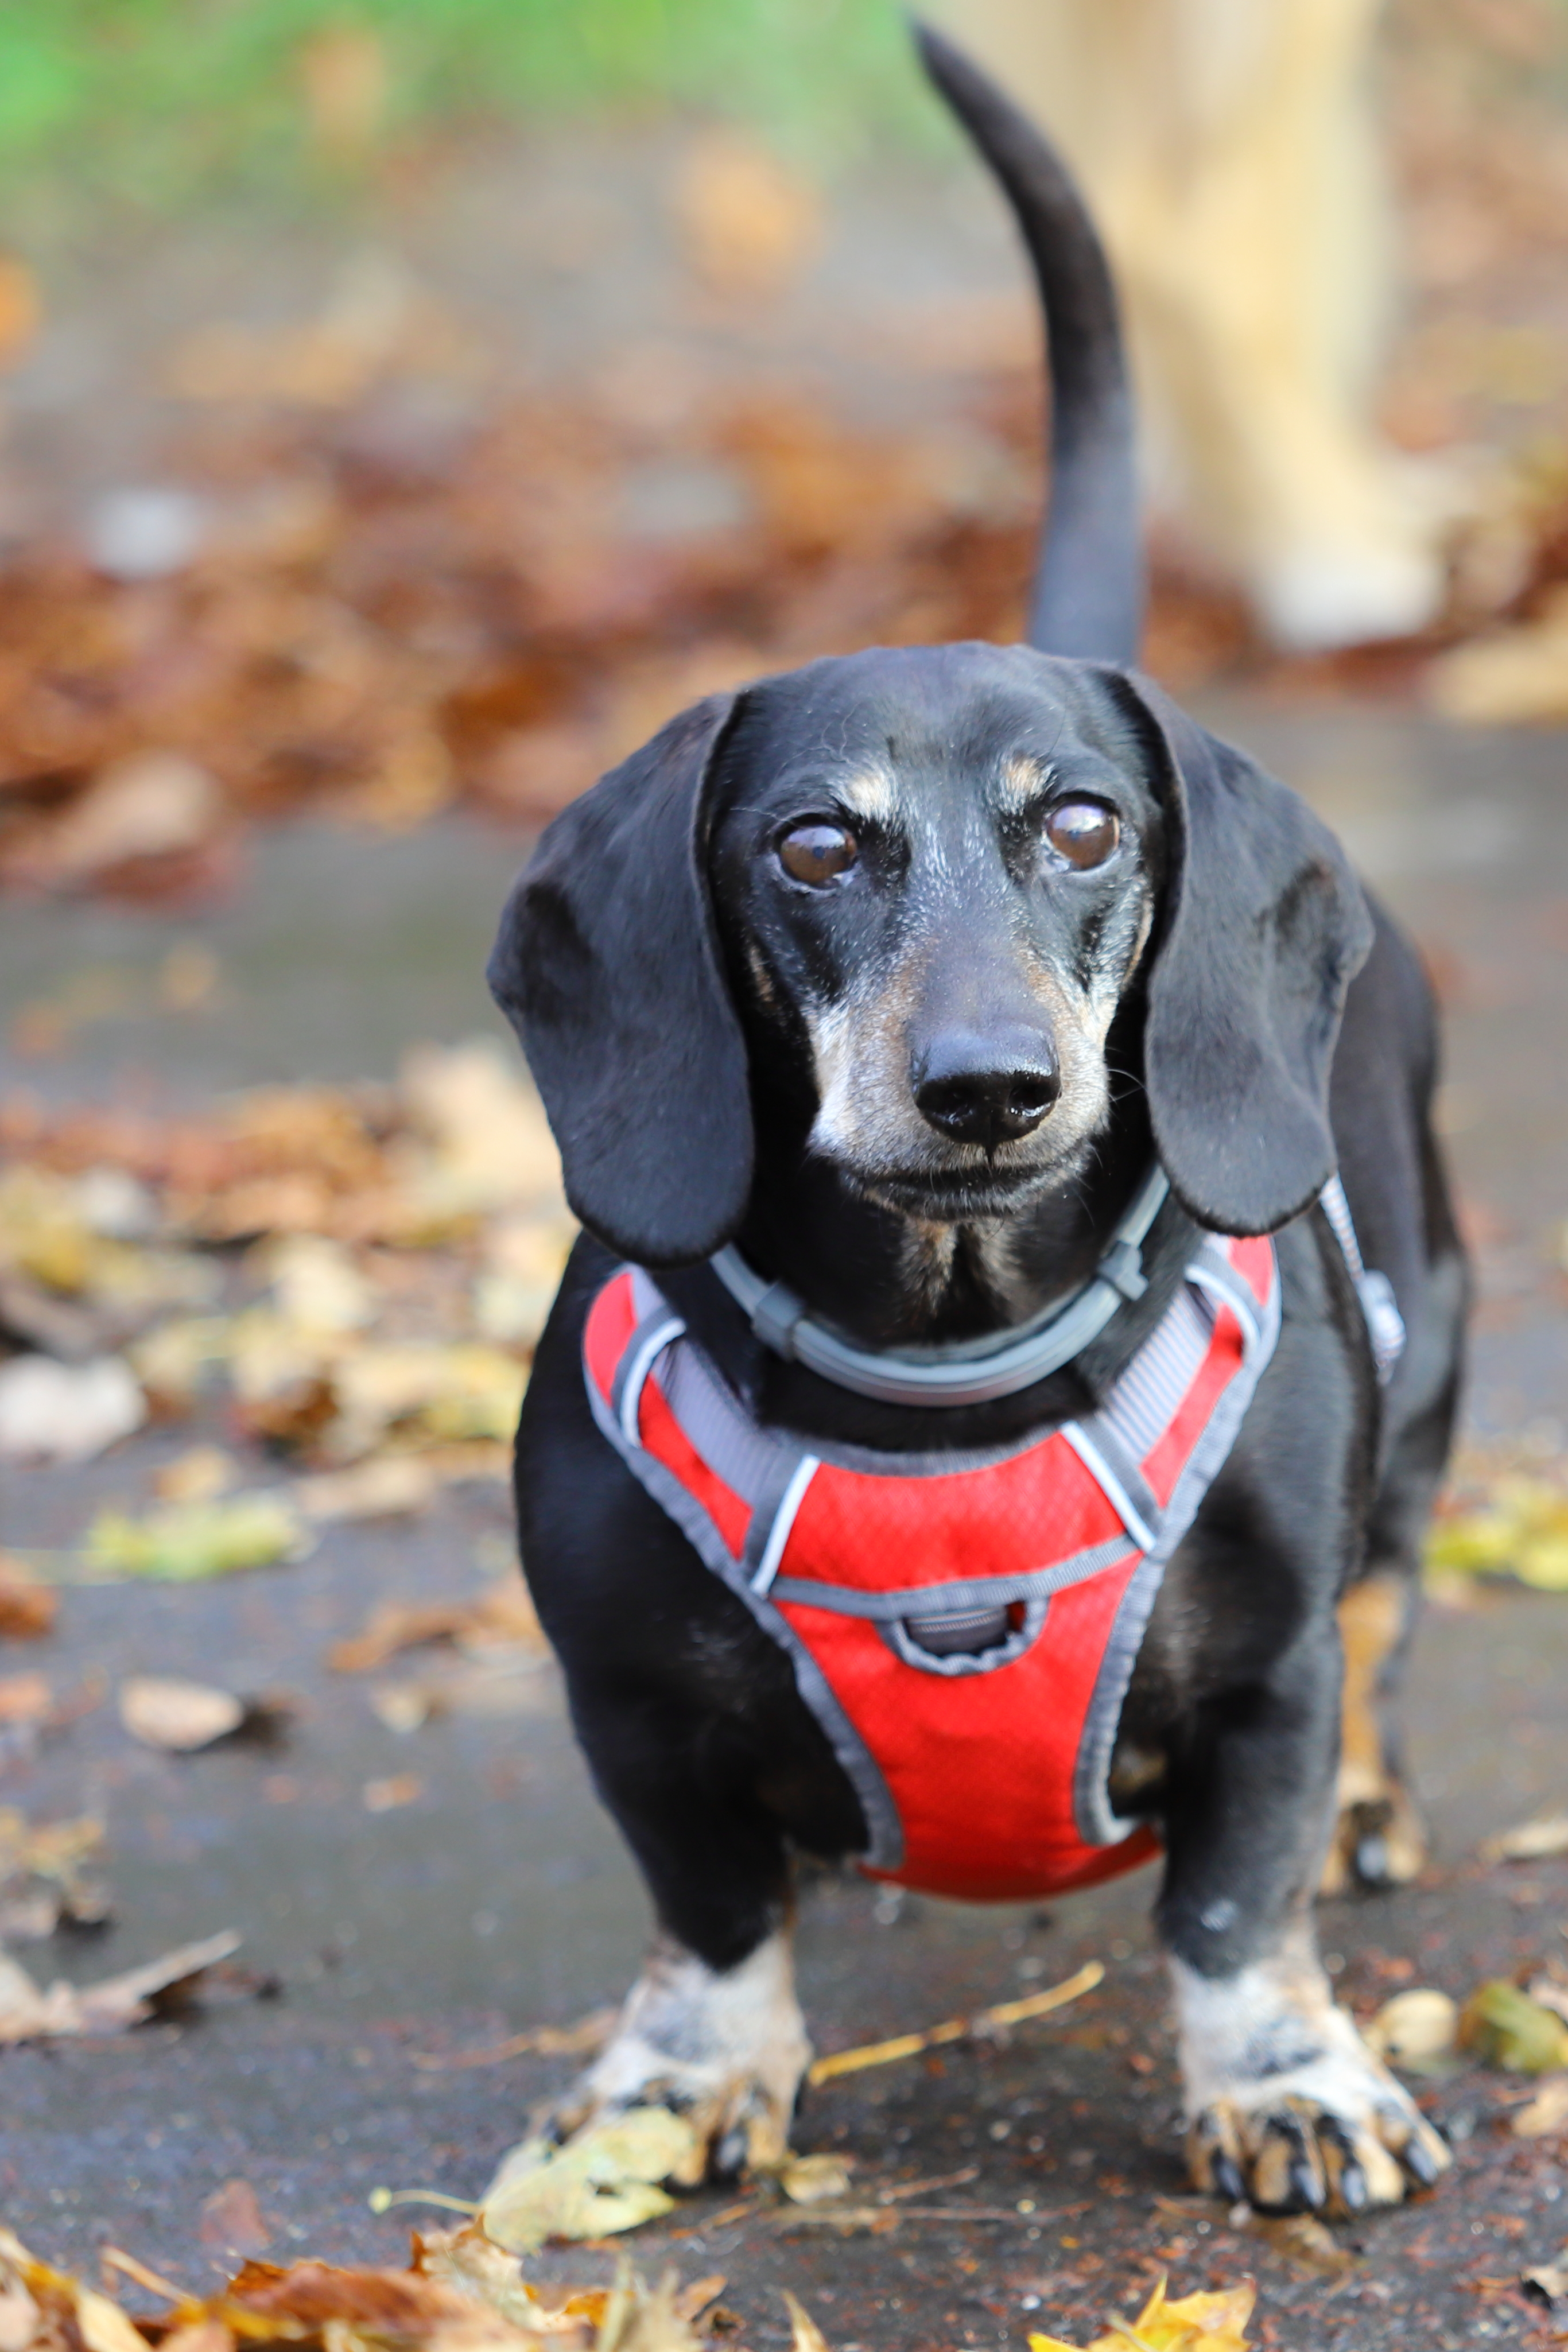
Canon EOS, dog, mammal, vertebrate, dog breed, canidae, carnivore, dachshund, snout, leash, rare breed dog, hunting dog, hound, sporting group